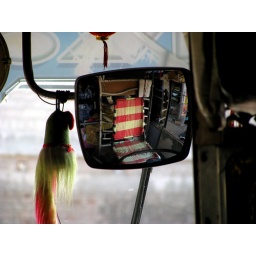
Through the rear view mirror ... Take a closer look and you can spot a little girl in the refelction :)